November 1993

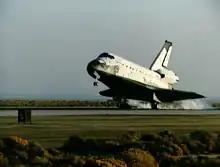
November 1, 1993: Landing of STS-58.

The following events occurred in November 1993. For a more complete listing of notable deaths this month, see Deaths in November 1993.